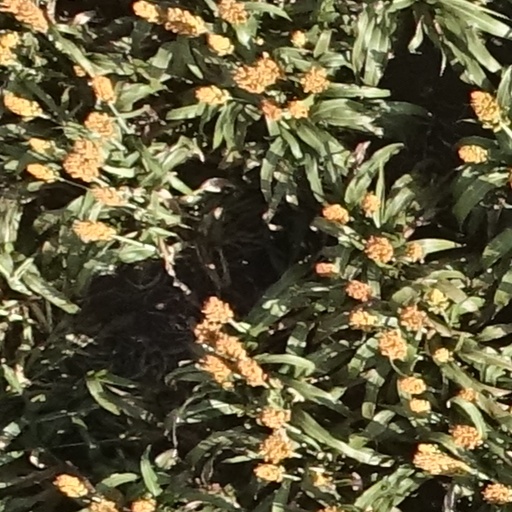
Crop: sorghum